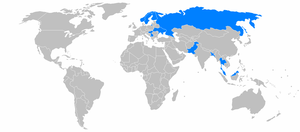
Implantations de Telenor dans le monde